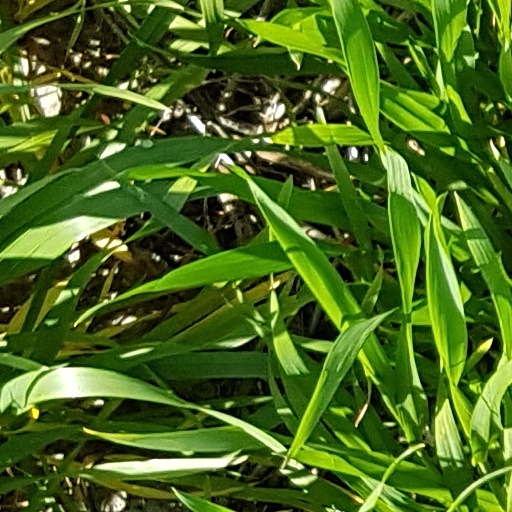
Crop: wheat